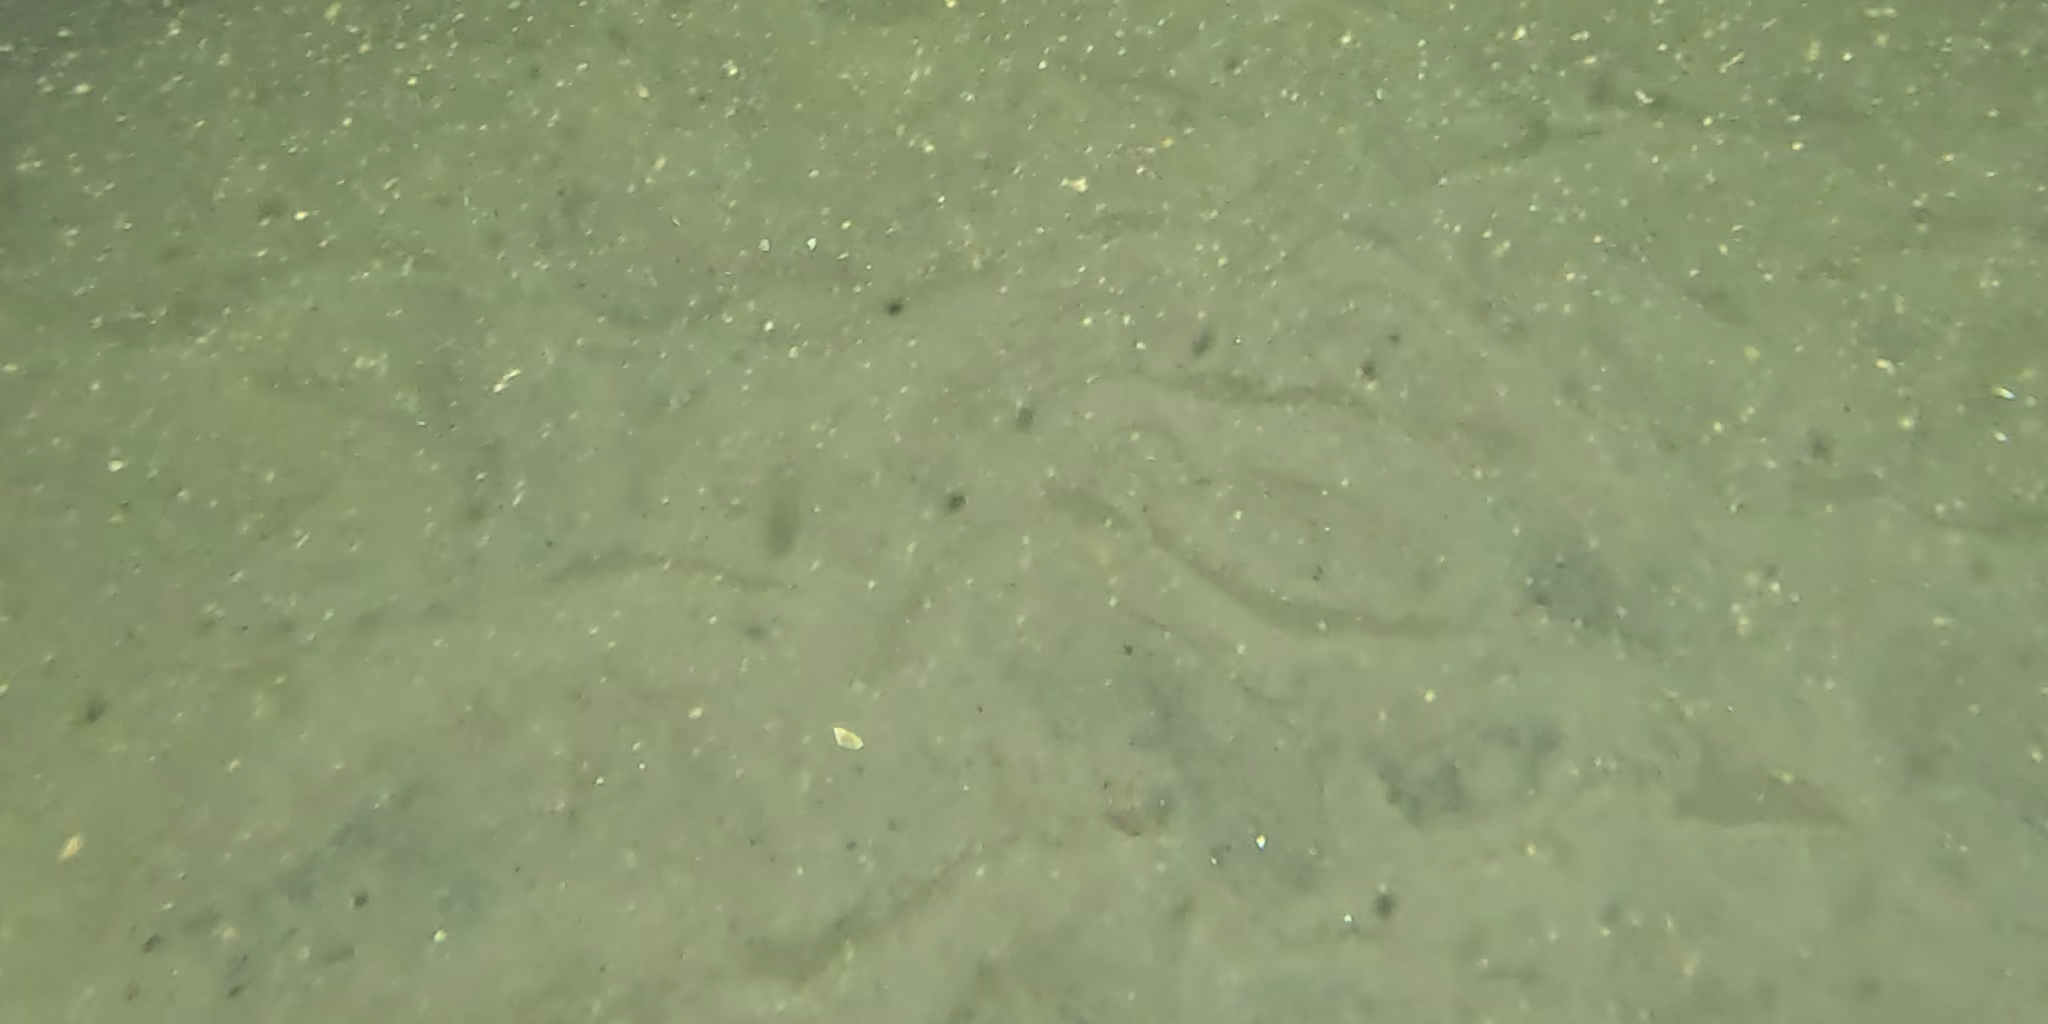
Seabed habitat: sand